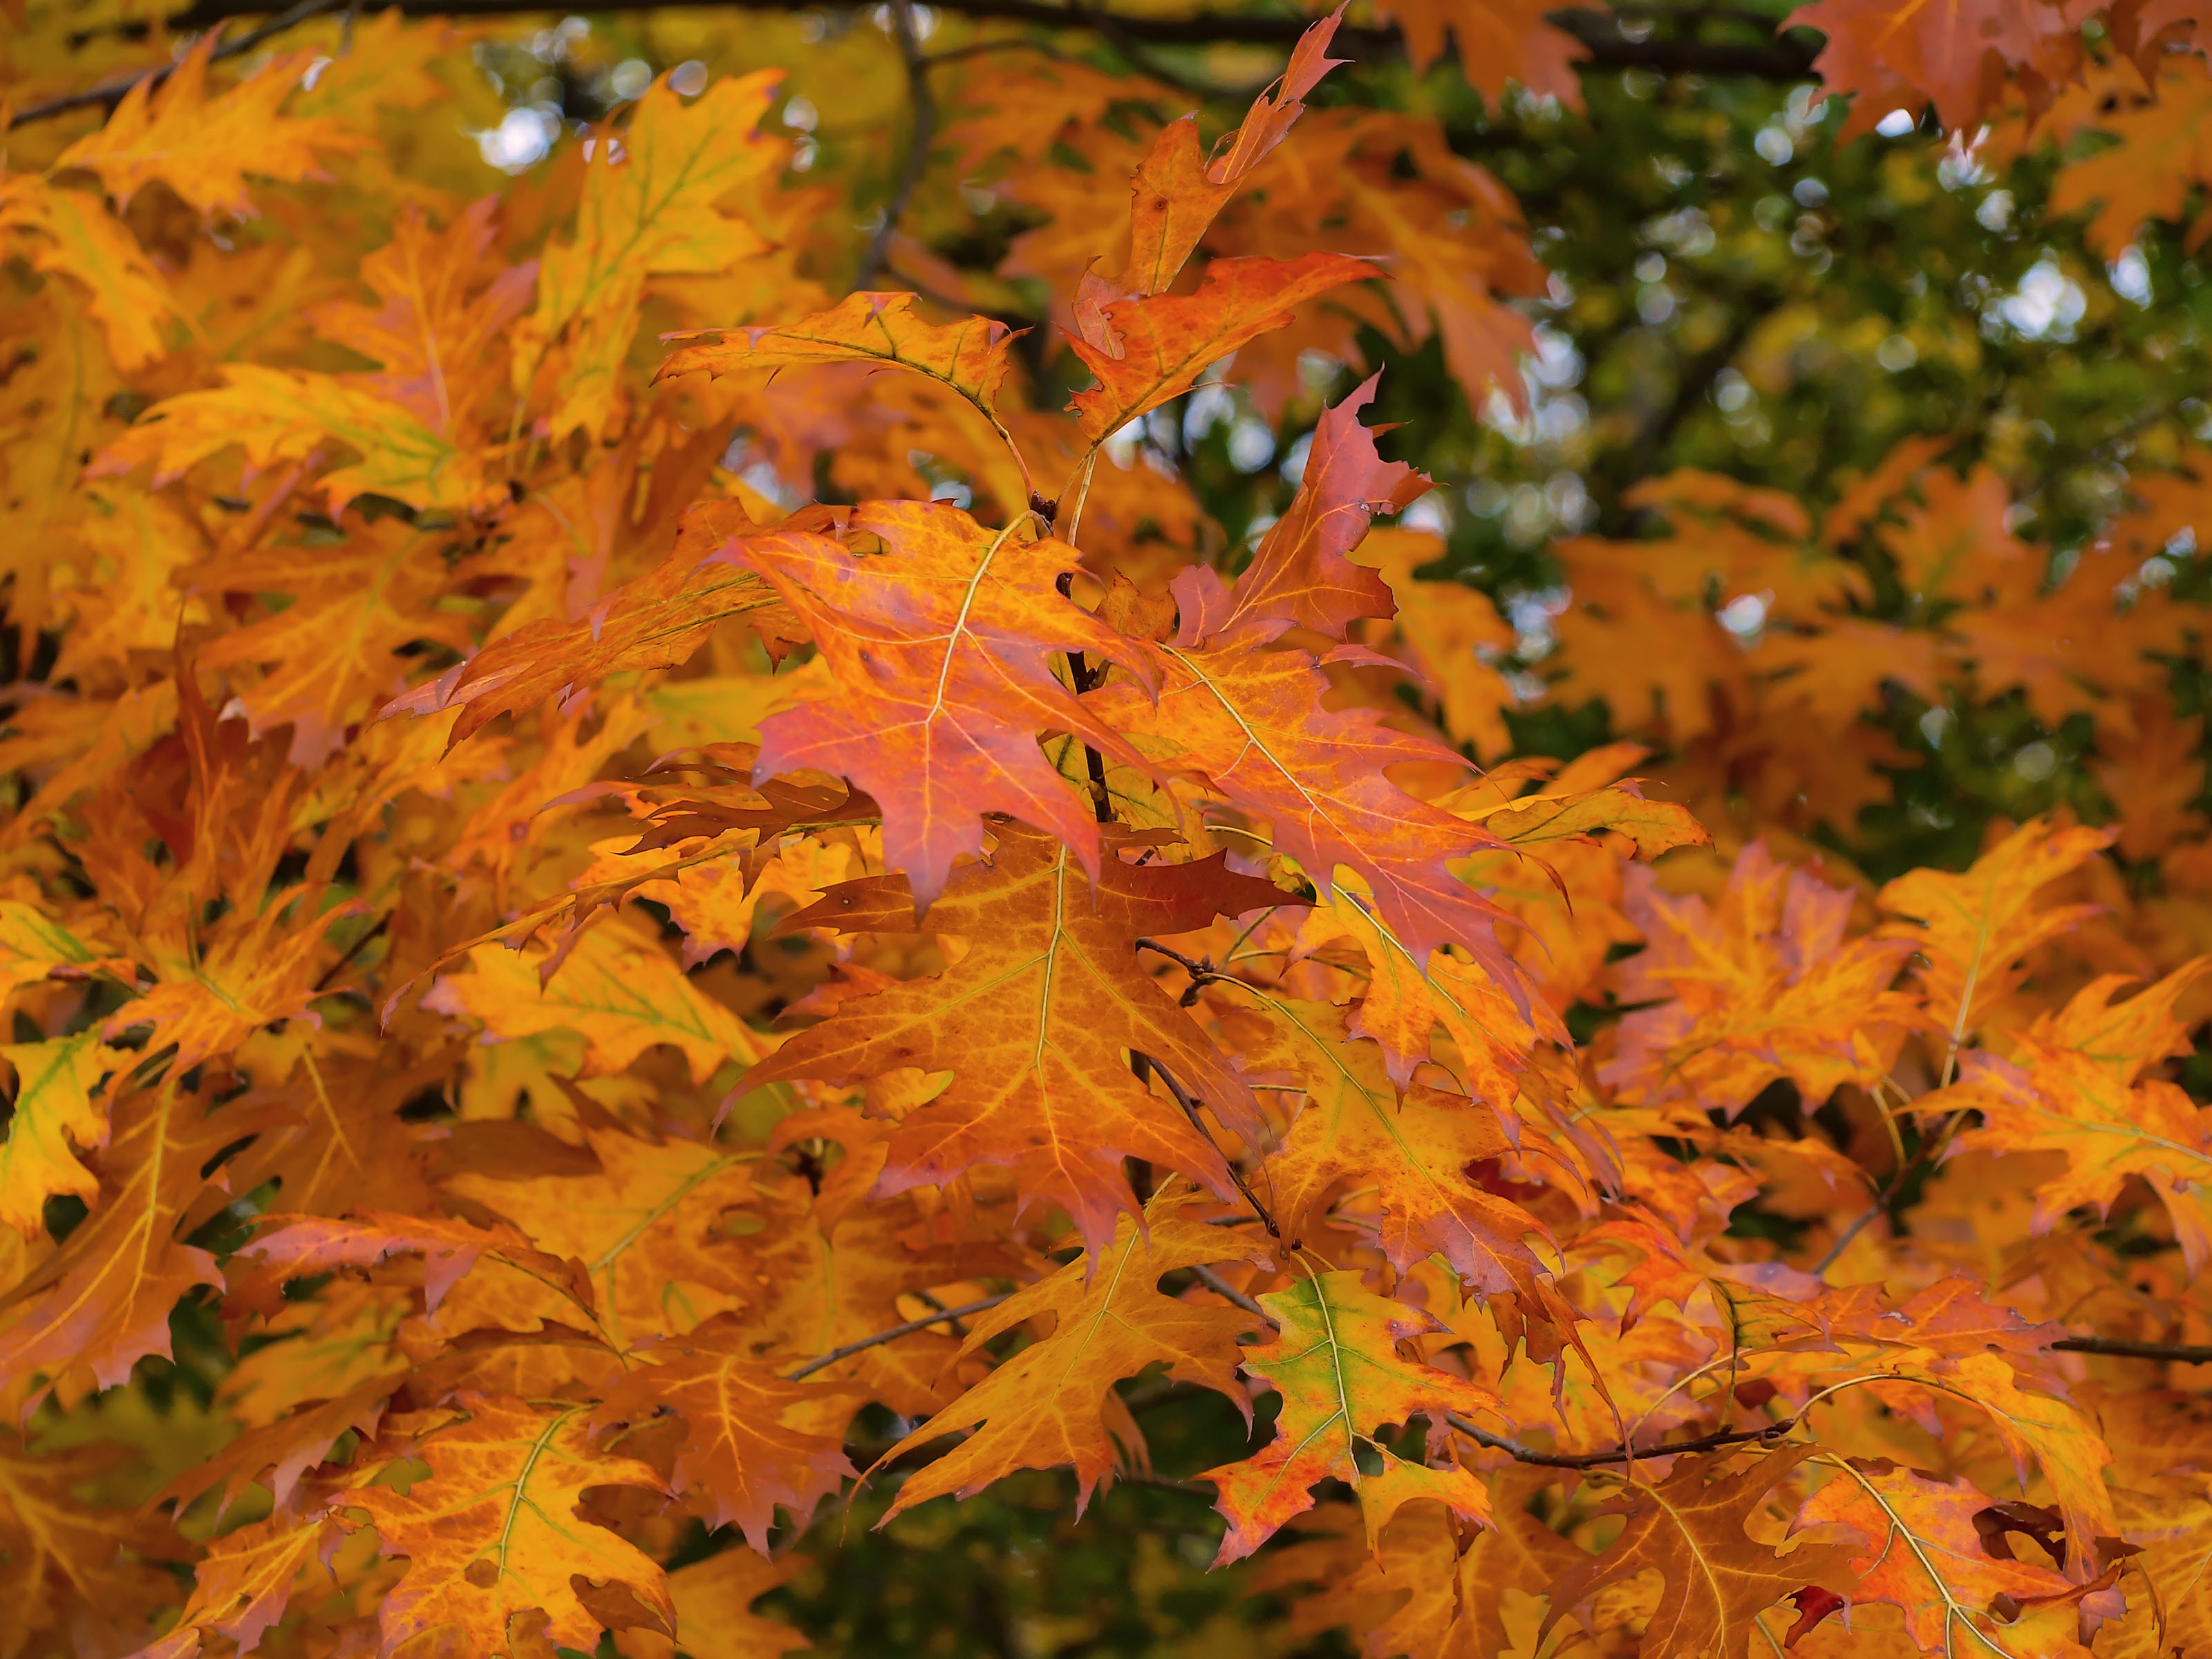
tree, nature, branch, plant, leaf, fall, foliage, color, autumn, season, maple tree, maple leaf, tree leaf, dead leaf, leaves, deciduous, autumn leaves, red leaf, oak leaves, golden autumn, flowering plant, woody plant, land plant